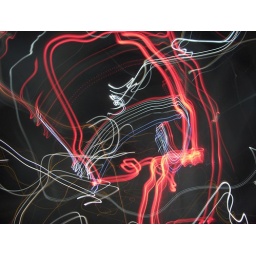
Forecast for today: Pretty red mushroom clouds of ARMAGEDDON DEATH!!!!But, this should blow off by about noon.